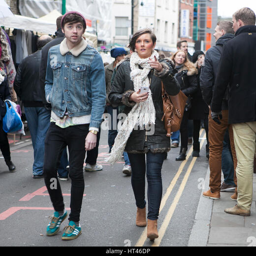
the hipster girl and boy dressed in cool style walking a street